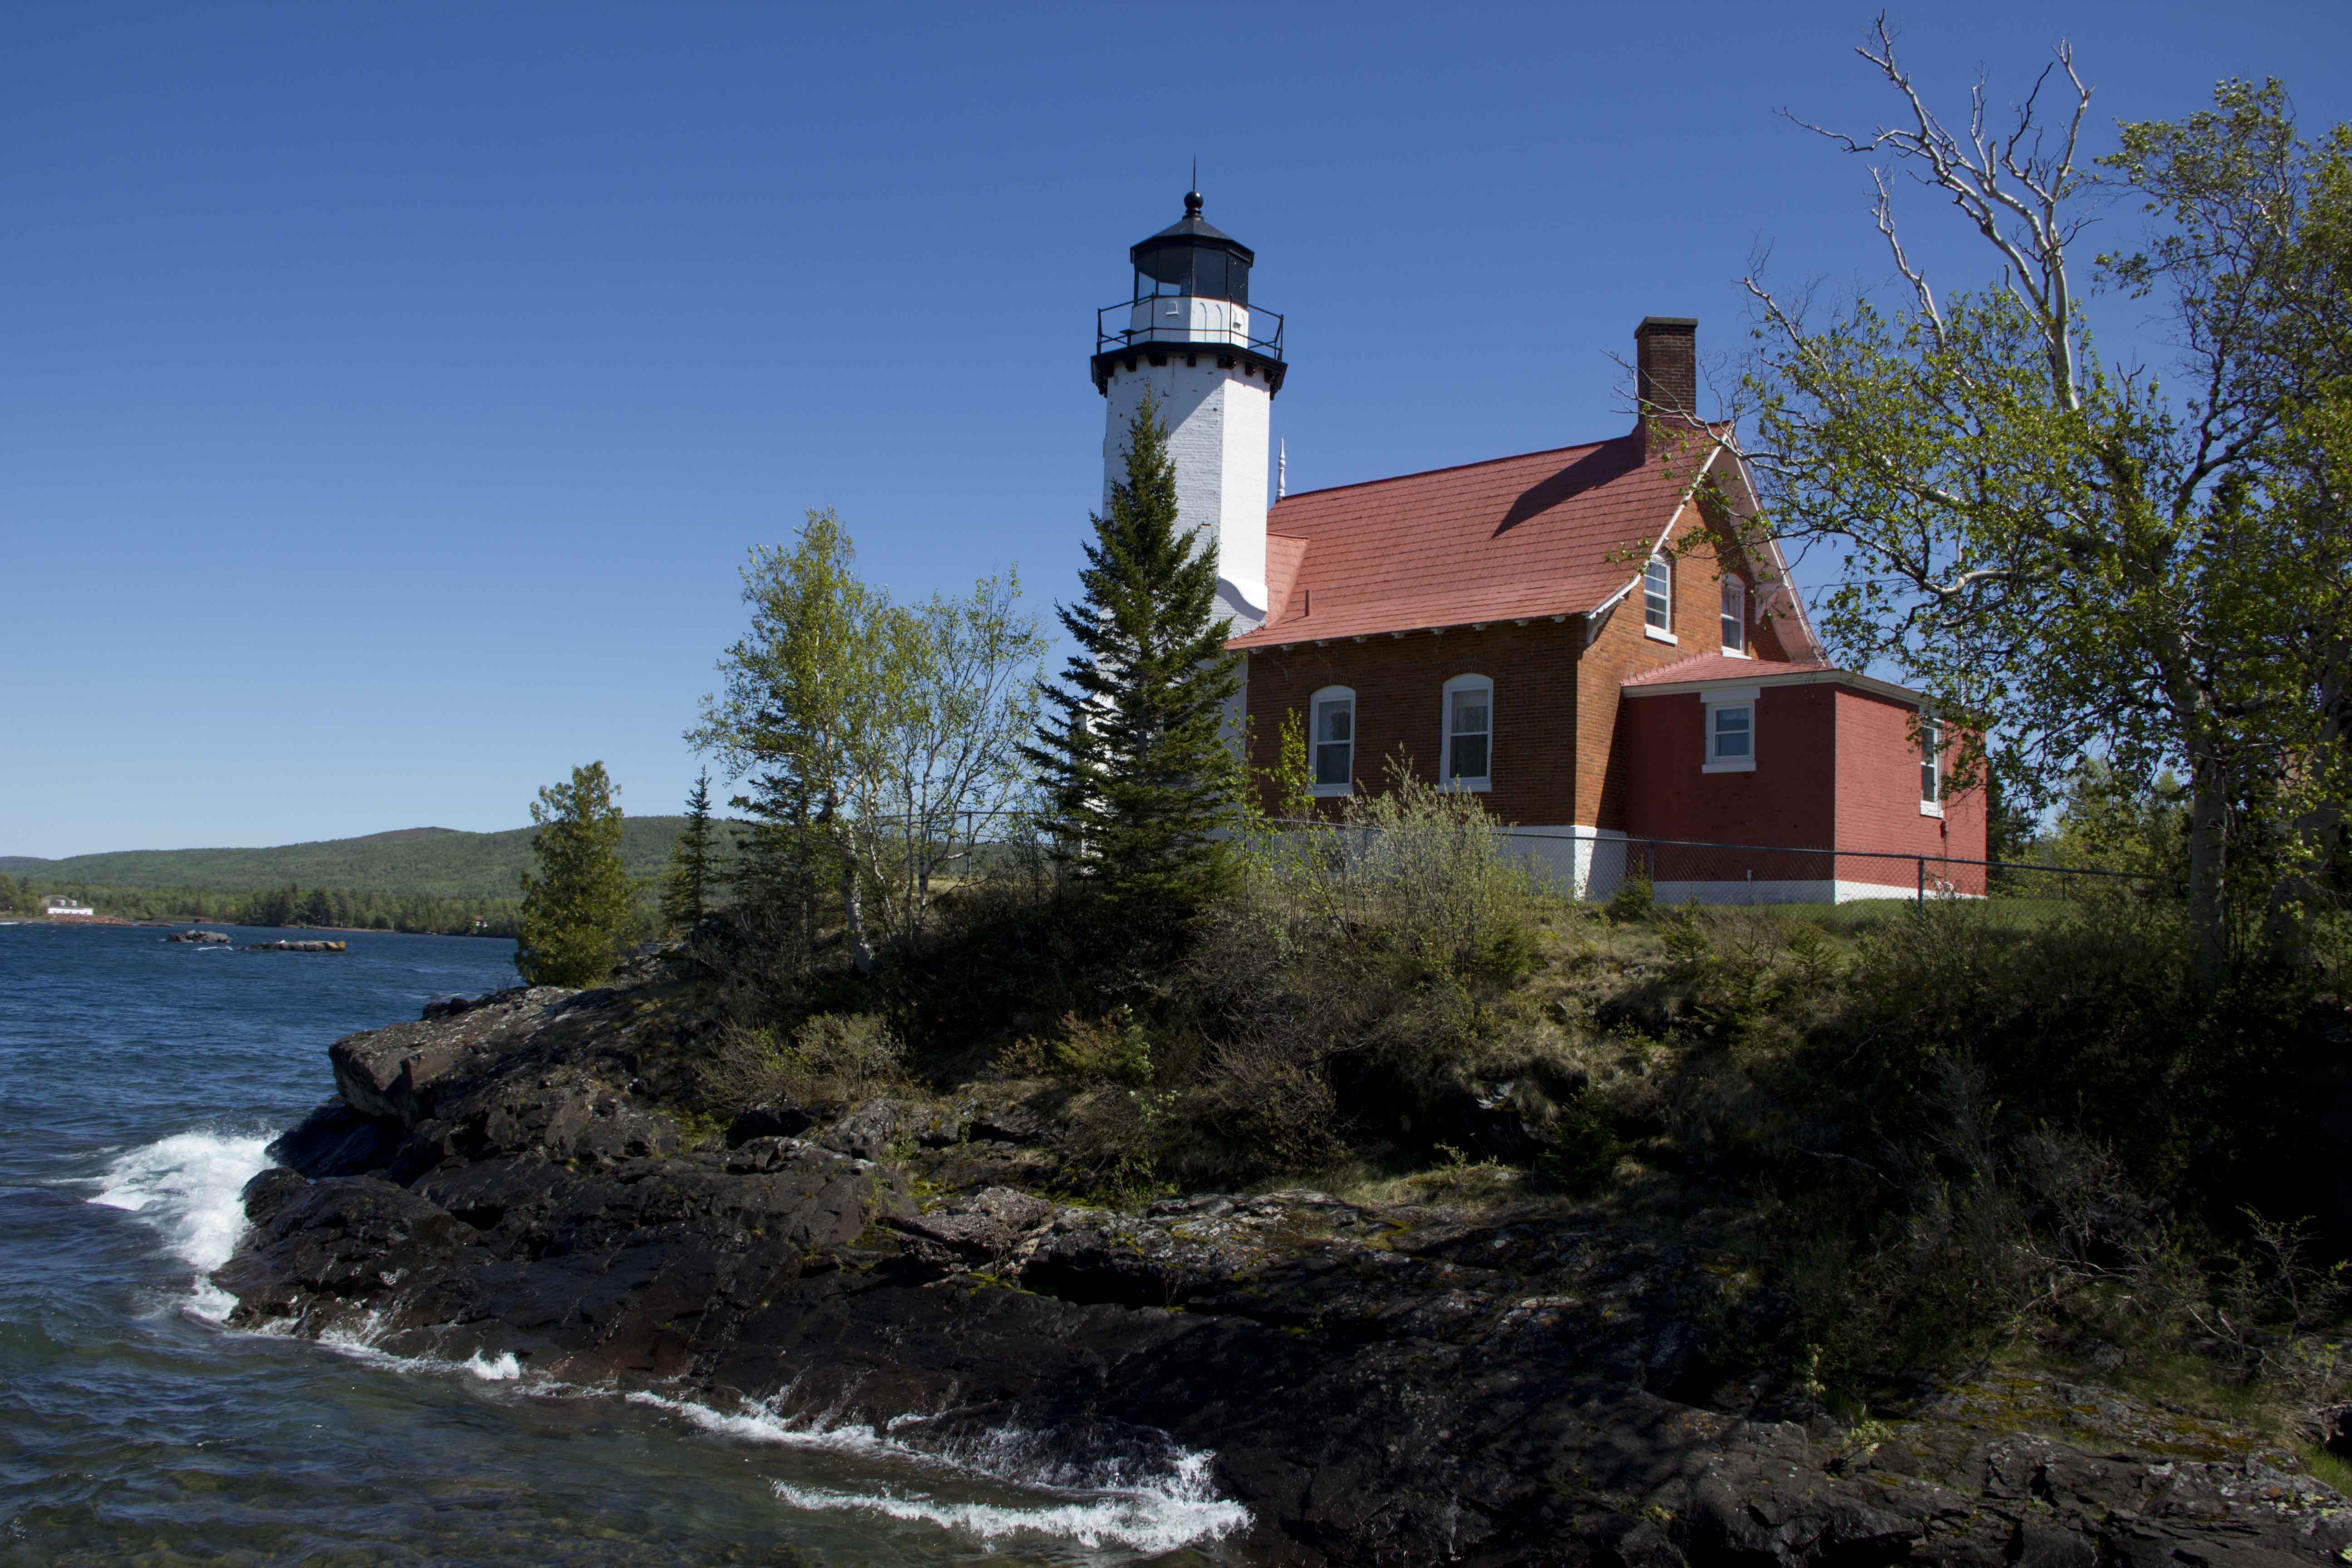
sea, coast, water, nature, lighthouse, tower